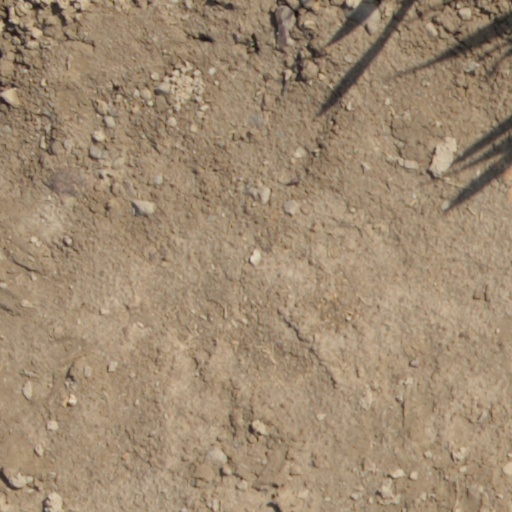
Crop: wheat